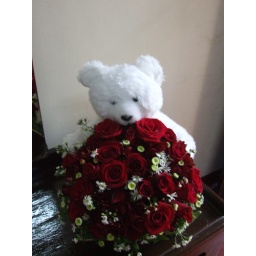
Romantic Red Roses with a cute Teddy Bear arrangement handed over in person by my friend during winter in USA